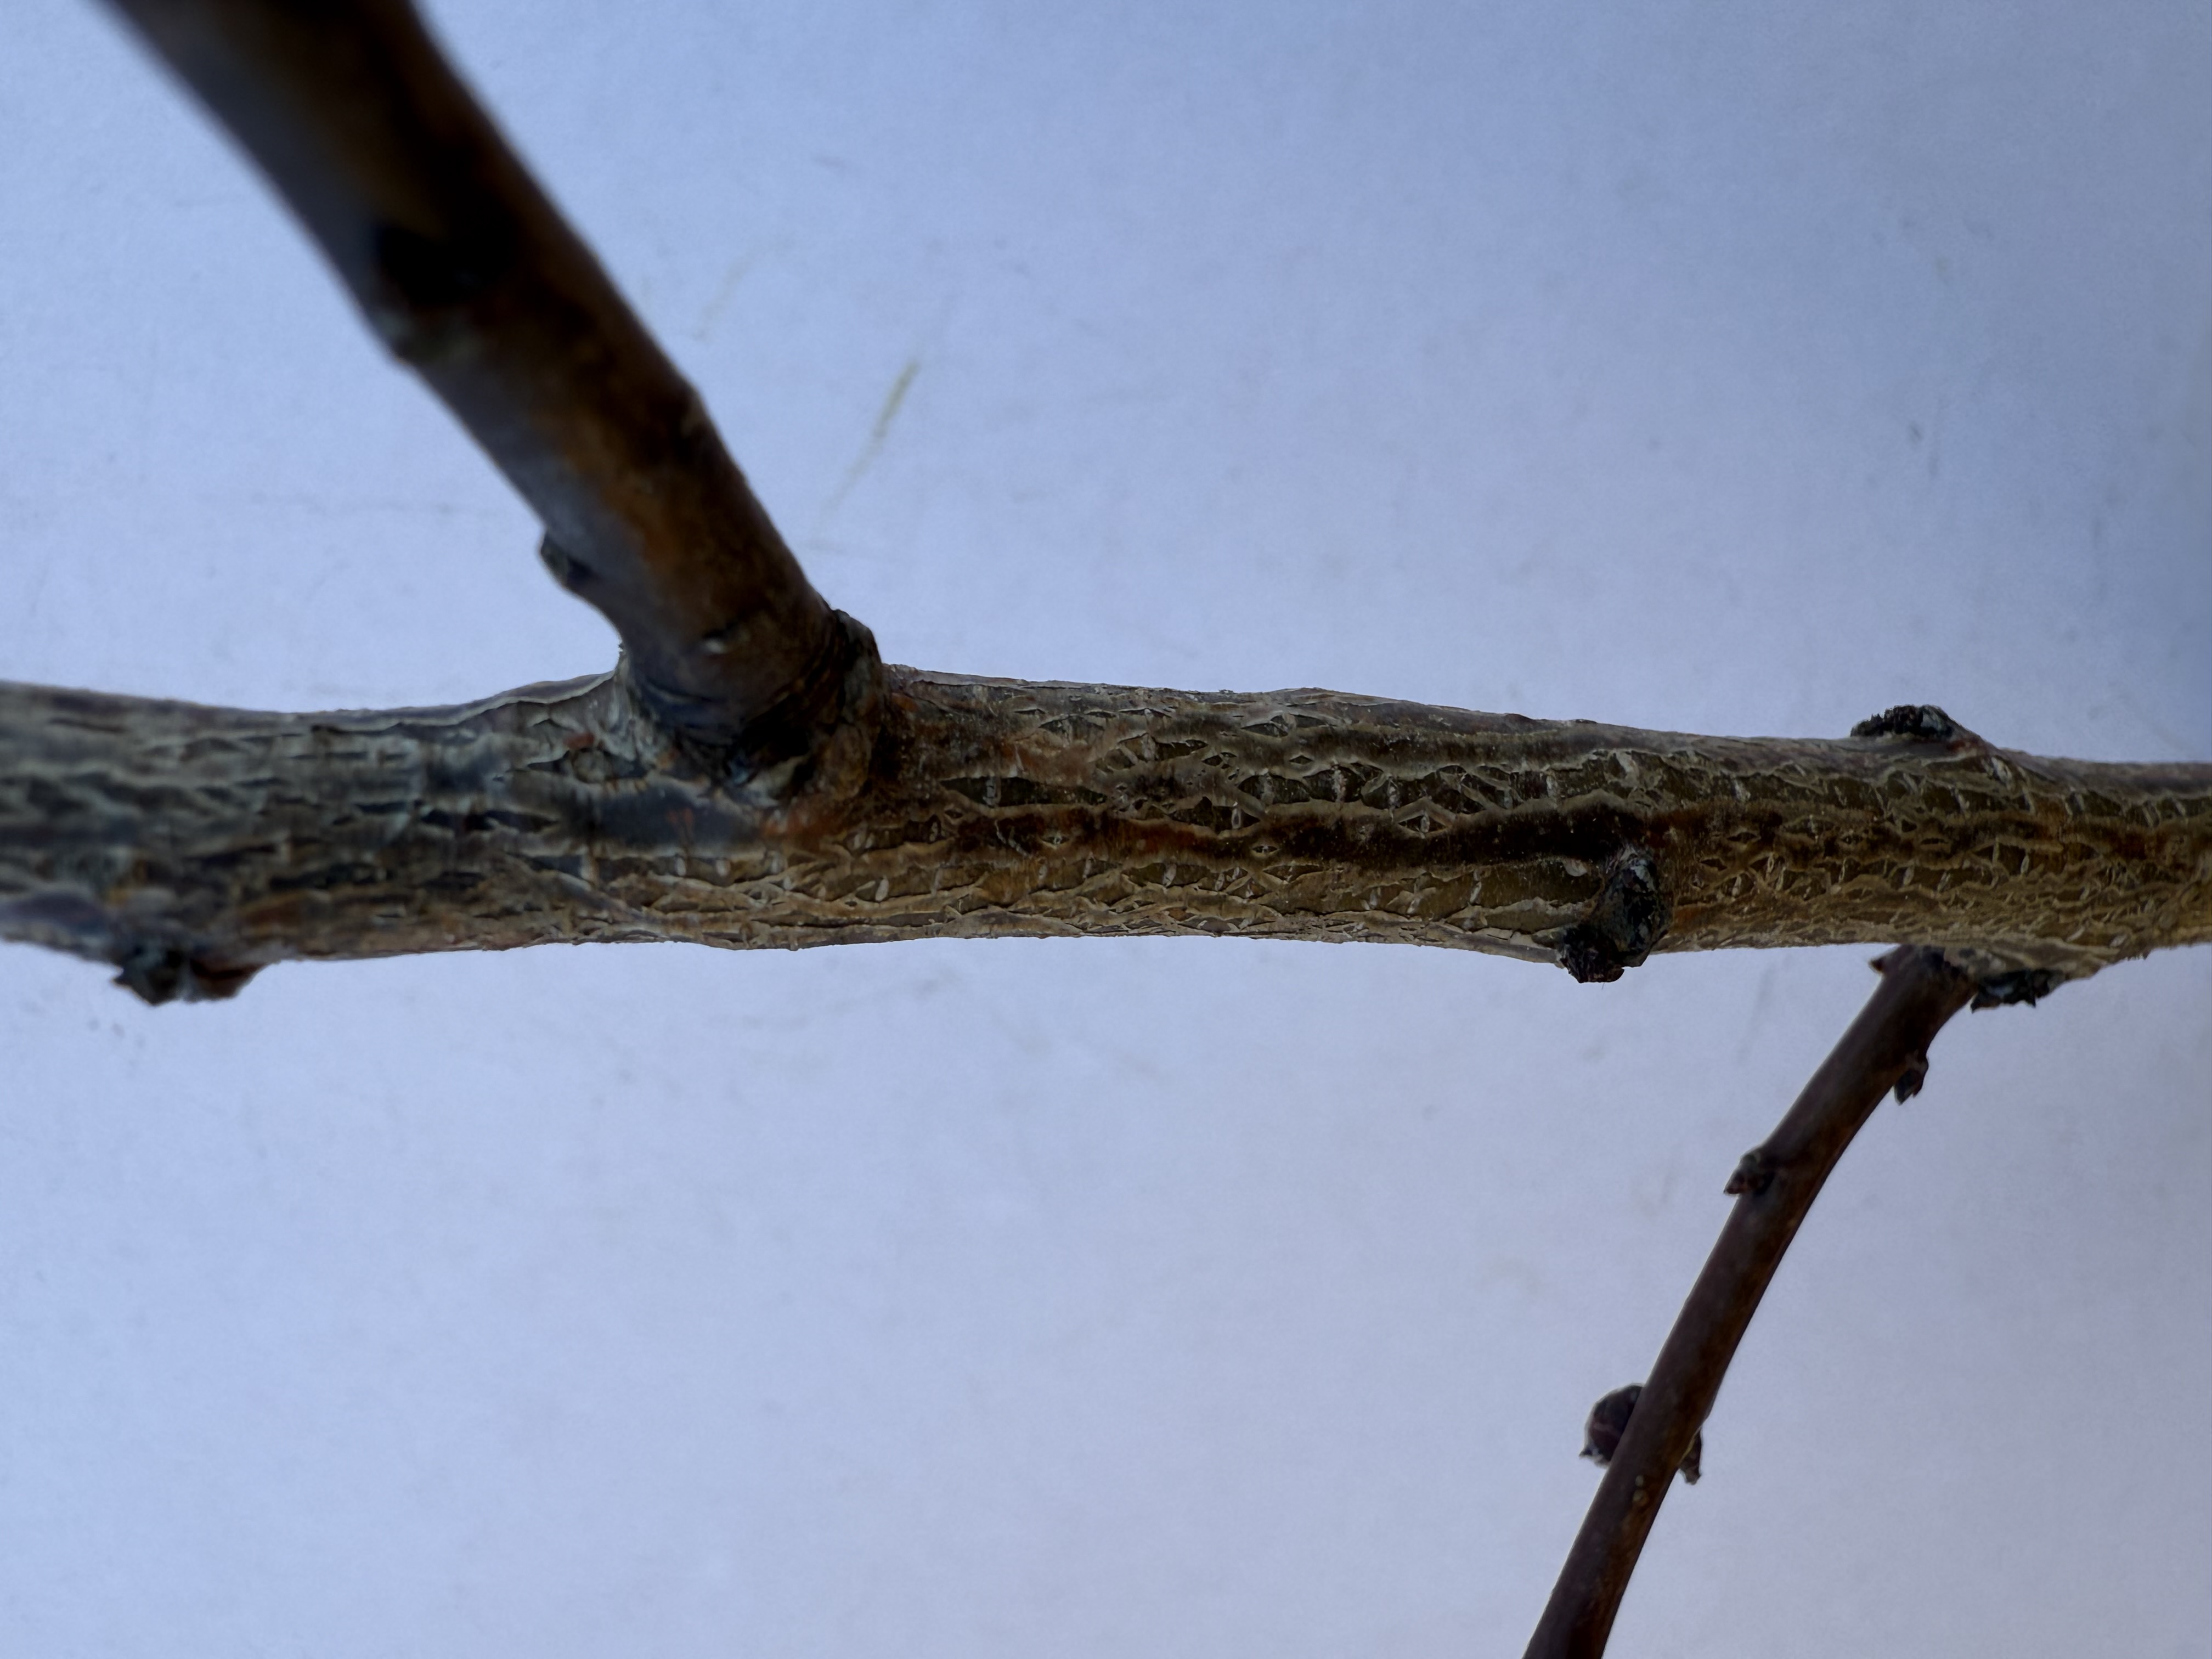
Variety: Sekerpare Apricot